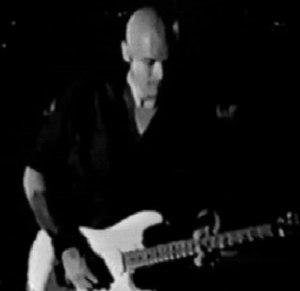
Accept est un groupe de heavy metal allemand, originaire de Solingen. Il est fondé par le chanteur Udo Dirkschneider et par le guitariste Michael Wagener. Le groupe débute sous le nom de Band X, en 1968, avant de prendre le nom d'Accept, en 1971. Il ne commence une carrière professionnelle qu'à la fin des années 1970. Le groupe se dissout et se reforme plusieurs fois ; dernièrement en 2009. Il est notamment reconnu pour avoir joué un rôle important dans l'essor du speed metal, avec leur chanson Fast as a Shark. L'album Balls to the Wall, sorti en 1983, est vu comme l'un des disques classiques de l'histoire du metal.
Wolf Hoffmann est un guitariste de rock et photographe professionnel, d'origine allemande. Il est tout particulièrement connu pour être le guitariste et compositeur du groupe allemand de heavy metal Accept qu'il rejoint en 1976. Il se consacre également à un projet solo en 1997, où il reprend des morceaux classiques en version hard rock. Il est marié à la manager et parolière du groupe Accept, Gaby Hauke Hoffmann, connue aussi sous le pseudonyme de Deaffy.